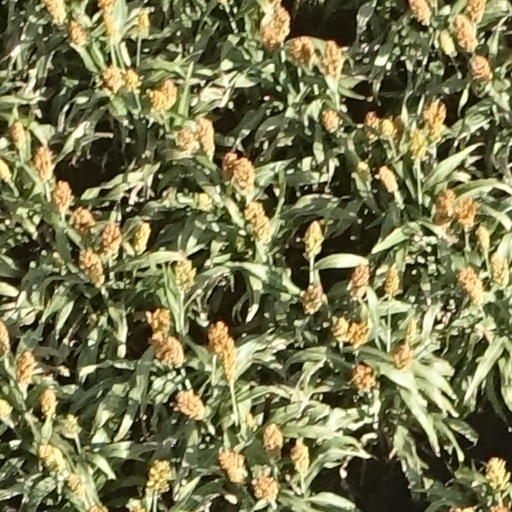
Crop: sorghum